Wöllmisse

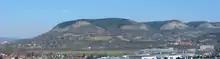
The Kernberge, seen from Jena-Winzerla

In addition to the closed high plateau of the Wöllmisse, there are several mountains. The largest are the Kernberg and the Johannisberg to the West. They rise approximately 250 m above the Saale Valley.